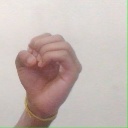
अक्षर: ऊ